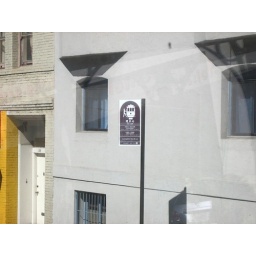
Cable car sign in chinese